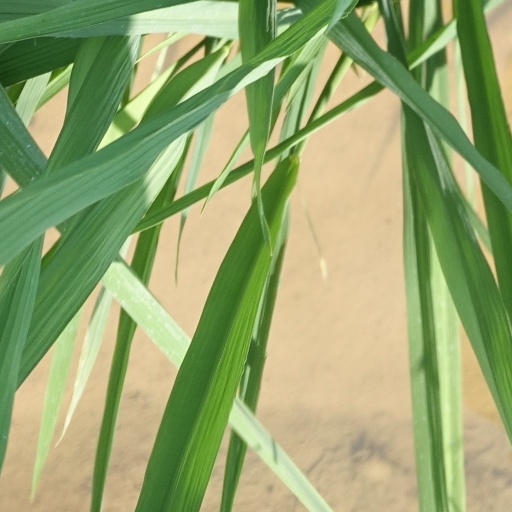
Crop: rice